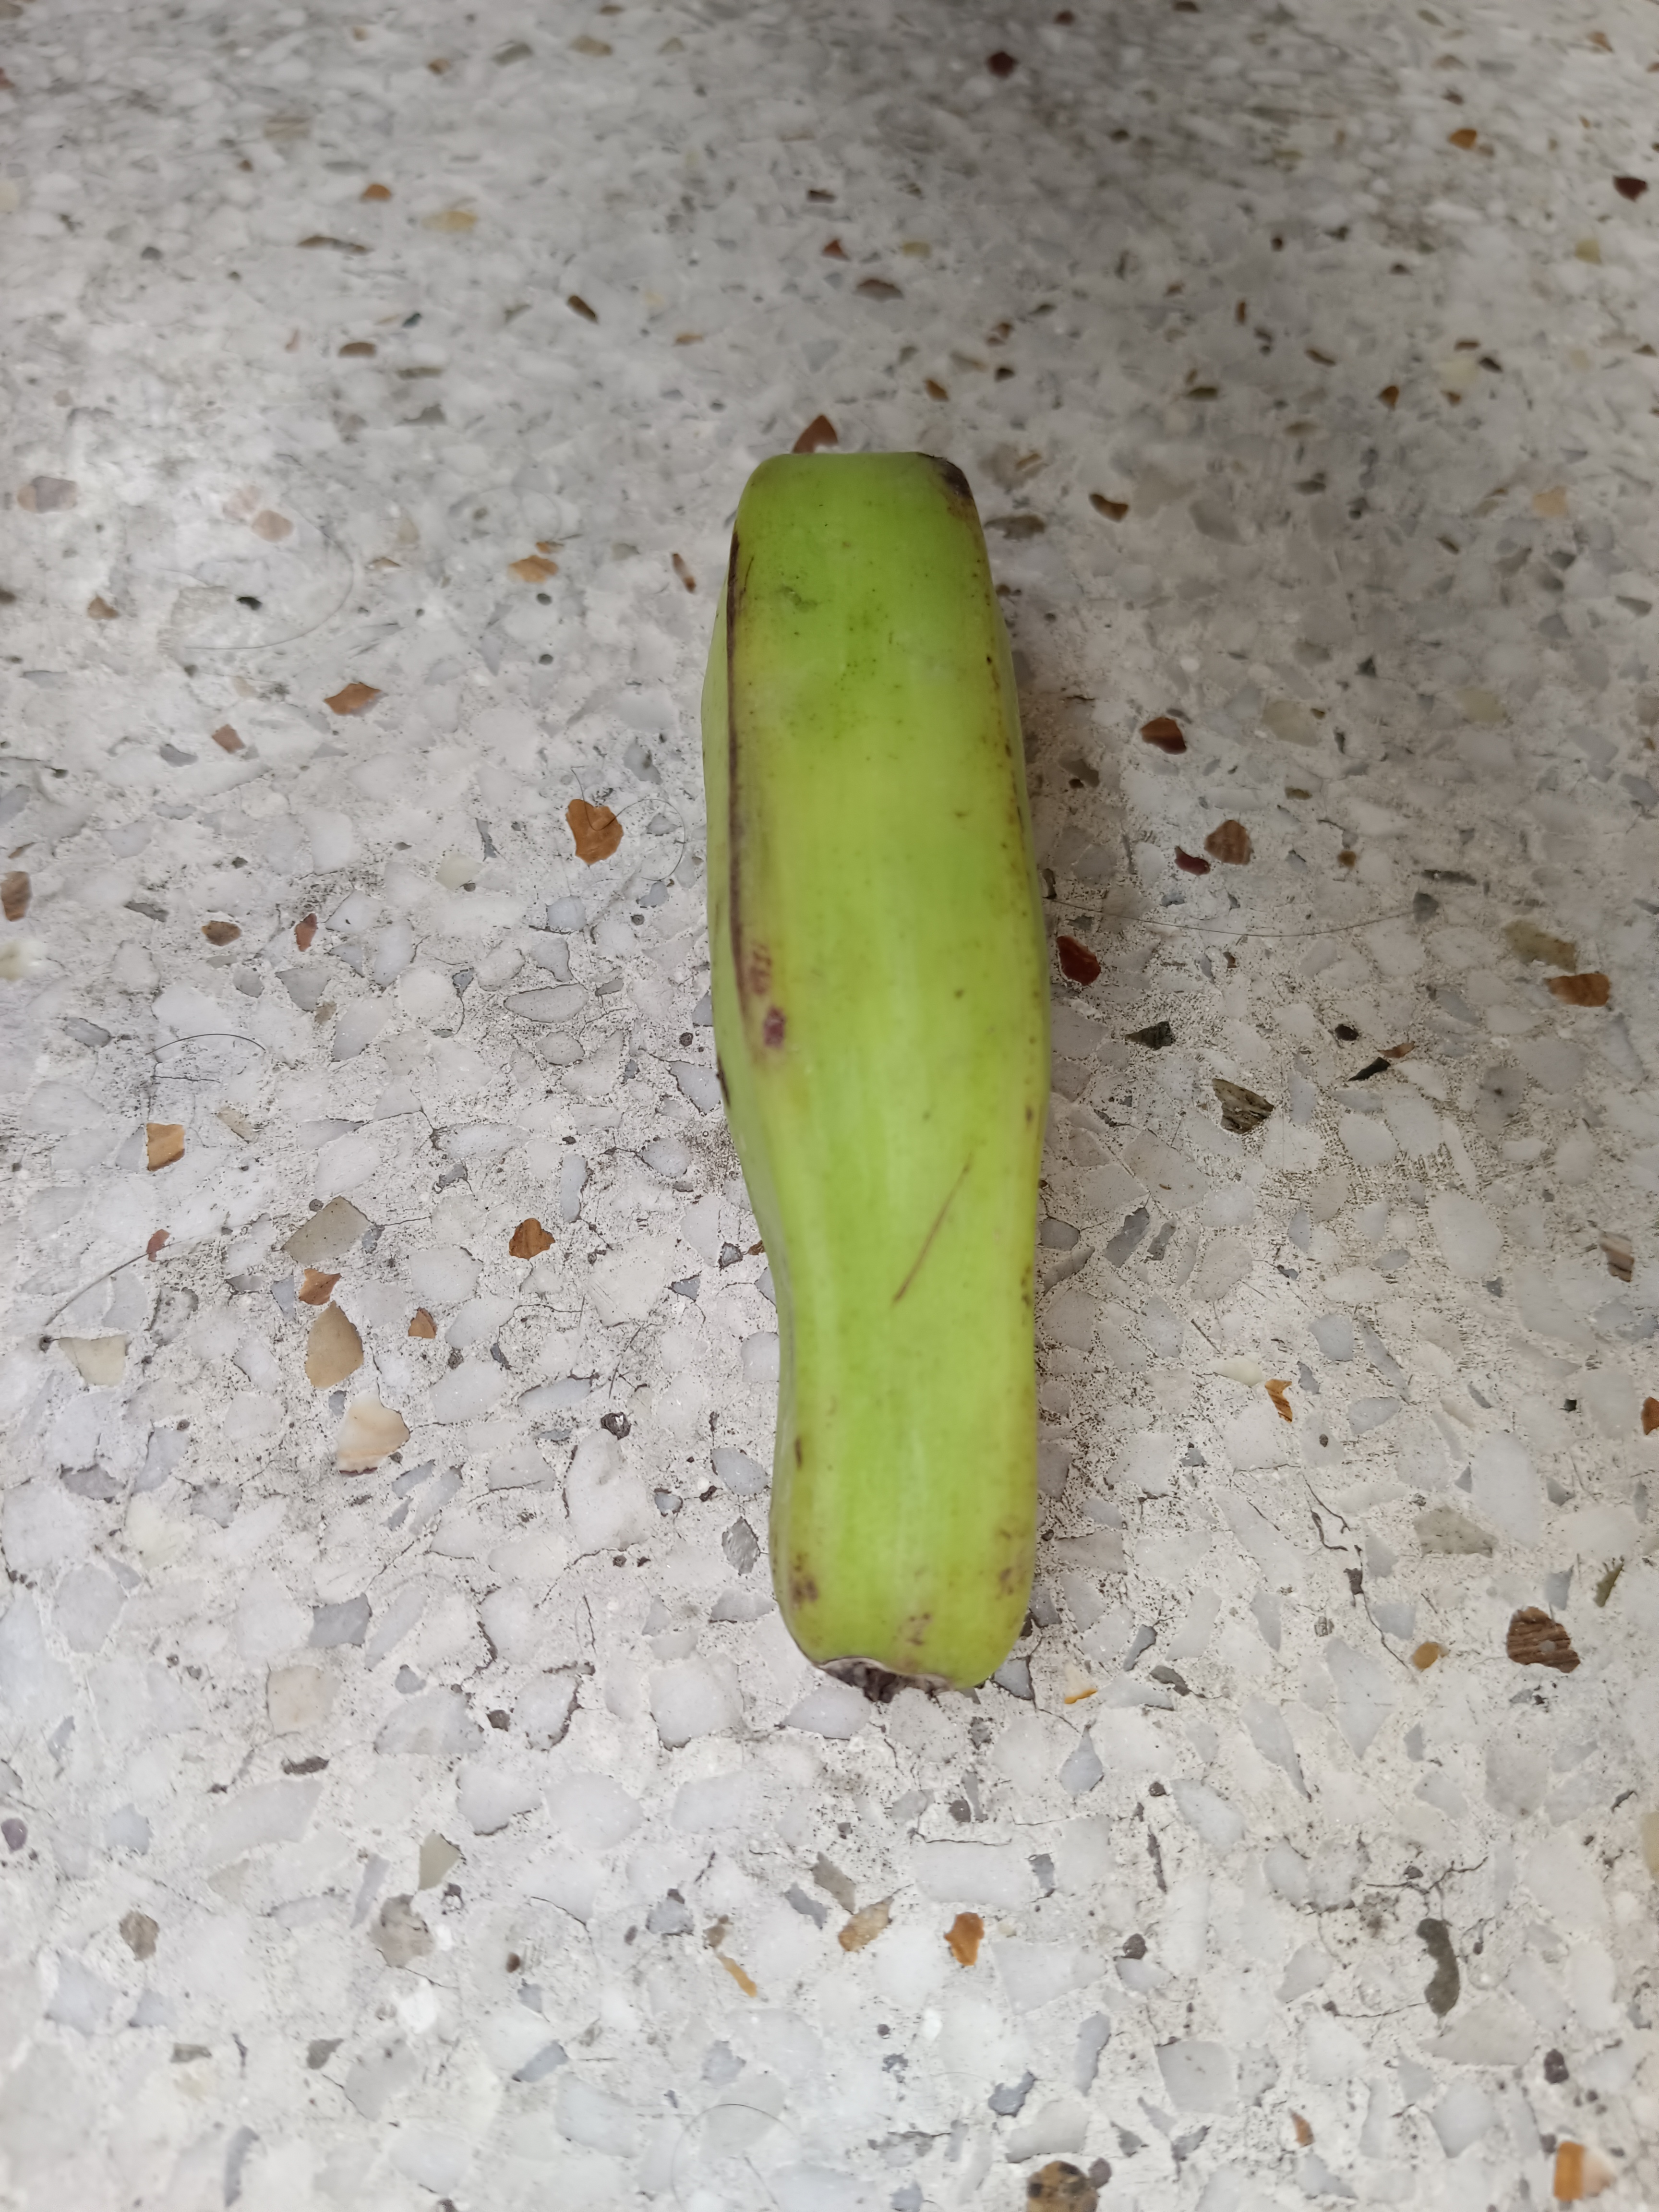
Banana variety: Anaji